Qiemo Town

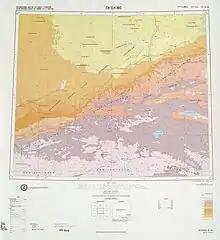
Map including Qiemo (labeled as Ch'ieh-mo) from the International Map of the World (DMA, 1975)

The town is made up of six residential communities and one village: